Sunderland

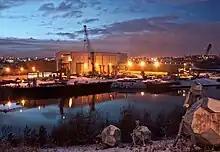
The Liebherr crane factory is the last remaining heavy industry on the River Wear in Sunderland.

Electronic, chemical, paper and motor manufacturing as well as the service sector expanded during the 1980s and 1990s to fill unemployment from heavy industry. In 1986 Japanese car manufacturer Nissan opened its Nissan Motor Manufacturing UK factory in Washington, which has since become the UK's largest car factory.